Sankt Annæ Plads 11

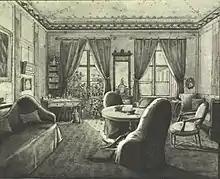
Carl Moltke's living room.

At the time of the 1840 census, No. 112 was home to 49 residents. Adolph Carl Peter Callisen and Haagen Mathiesen were still residing with their families in two of the apartments. Carl Moltke, director of Rentekammeret, resided in the third apartment with his wife Anne Malvine Moltke (née Simons), their three children (aged seven to 15), the tutor Ernst Ludvig Goske, a governess, a nanny, a female cook, two male servants and two maids.